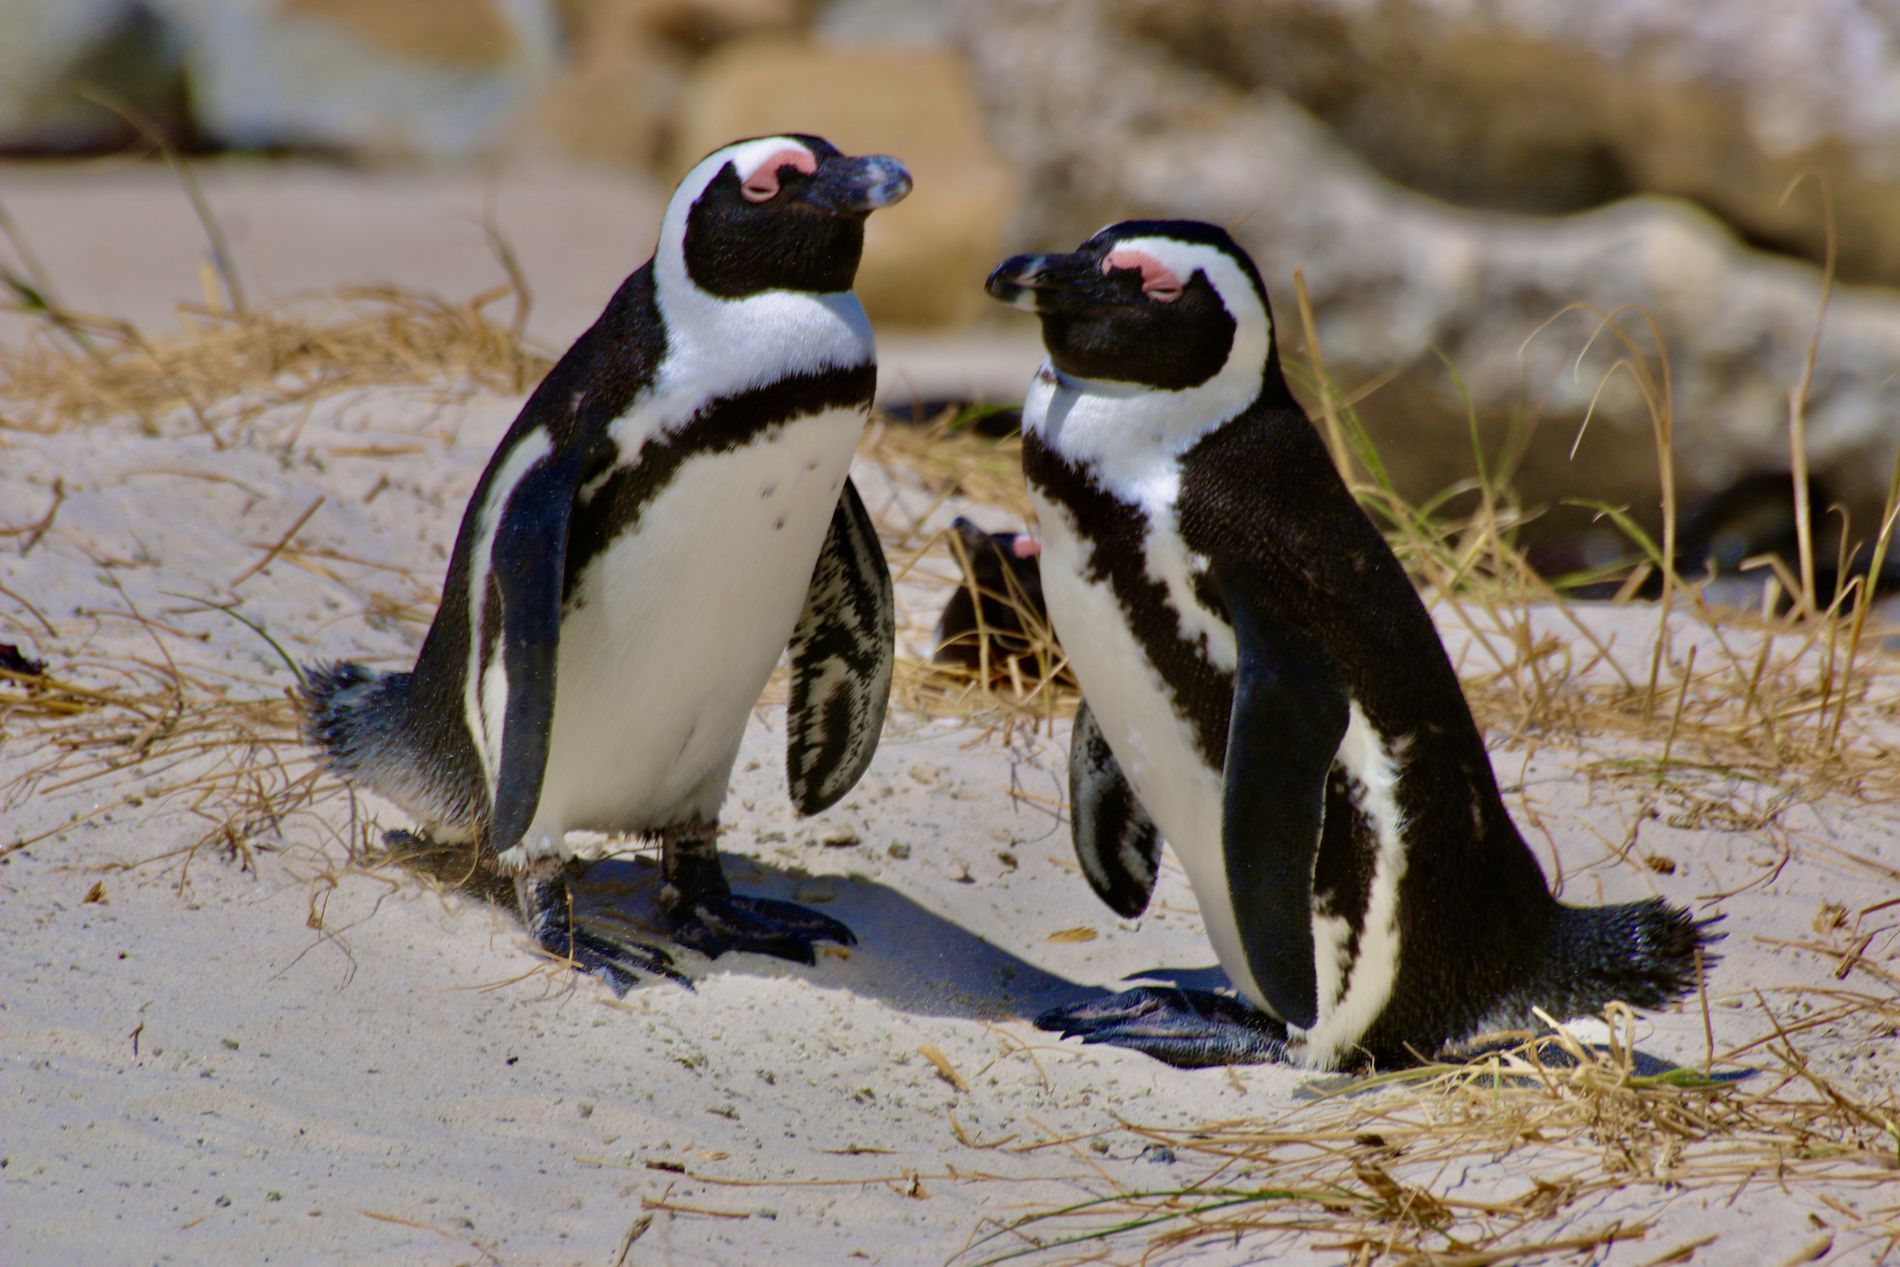
Penguin Pair on a Sandy Shore
Two African penguins are standing on a patch of light sand, surrounded by dry grass. They face each other closely as if talking or just spending time together. Their black and white feathers stand out clearly, and you can see their small pink patches above the eyes. The white sand under their feet gives a soft look to the scene.
This photo shows a peaceful moment between two penguins on a quiet, sandy beach. The light is bright and natural, likely from the sun, making the penguins' black and white feathers shine clearly. Dry grass and smooth rocks in the background give the setting a wild, untouched feeling. The colors are warm and calm soft browns, whites, and blacks making the photo feel simple and gentle. The mood feels calm and sweet like the penguins are enjoying a quiet moment together.
Labels: Animal, Bird, Penguin, King Penguin, snow, blurred background, sand
Camera: Canon Canon EOS 70D
Lens: 70-300mm
Aperture: F9
Exposure: 1/640 sec
ISO: 100
Focal length: 300